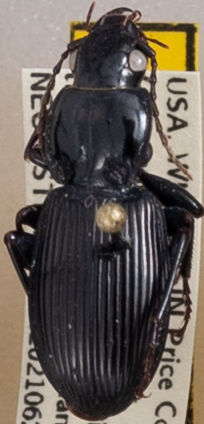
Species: Pterostichus novus
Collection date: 2021-06-29
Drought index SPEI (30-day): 0.47
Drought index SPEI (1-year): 0.54
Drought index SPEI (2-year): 1.45